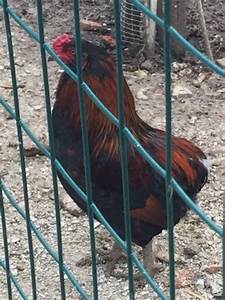
Label: gallina